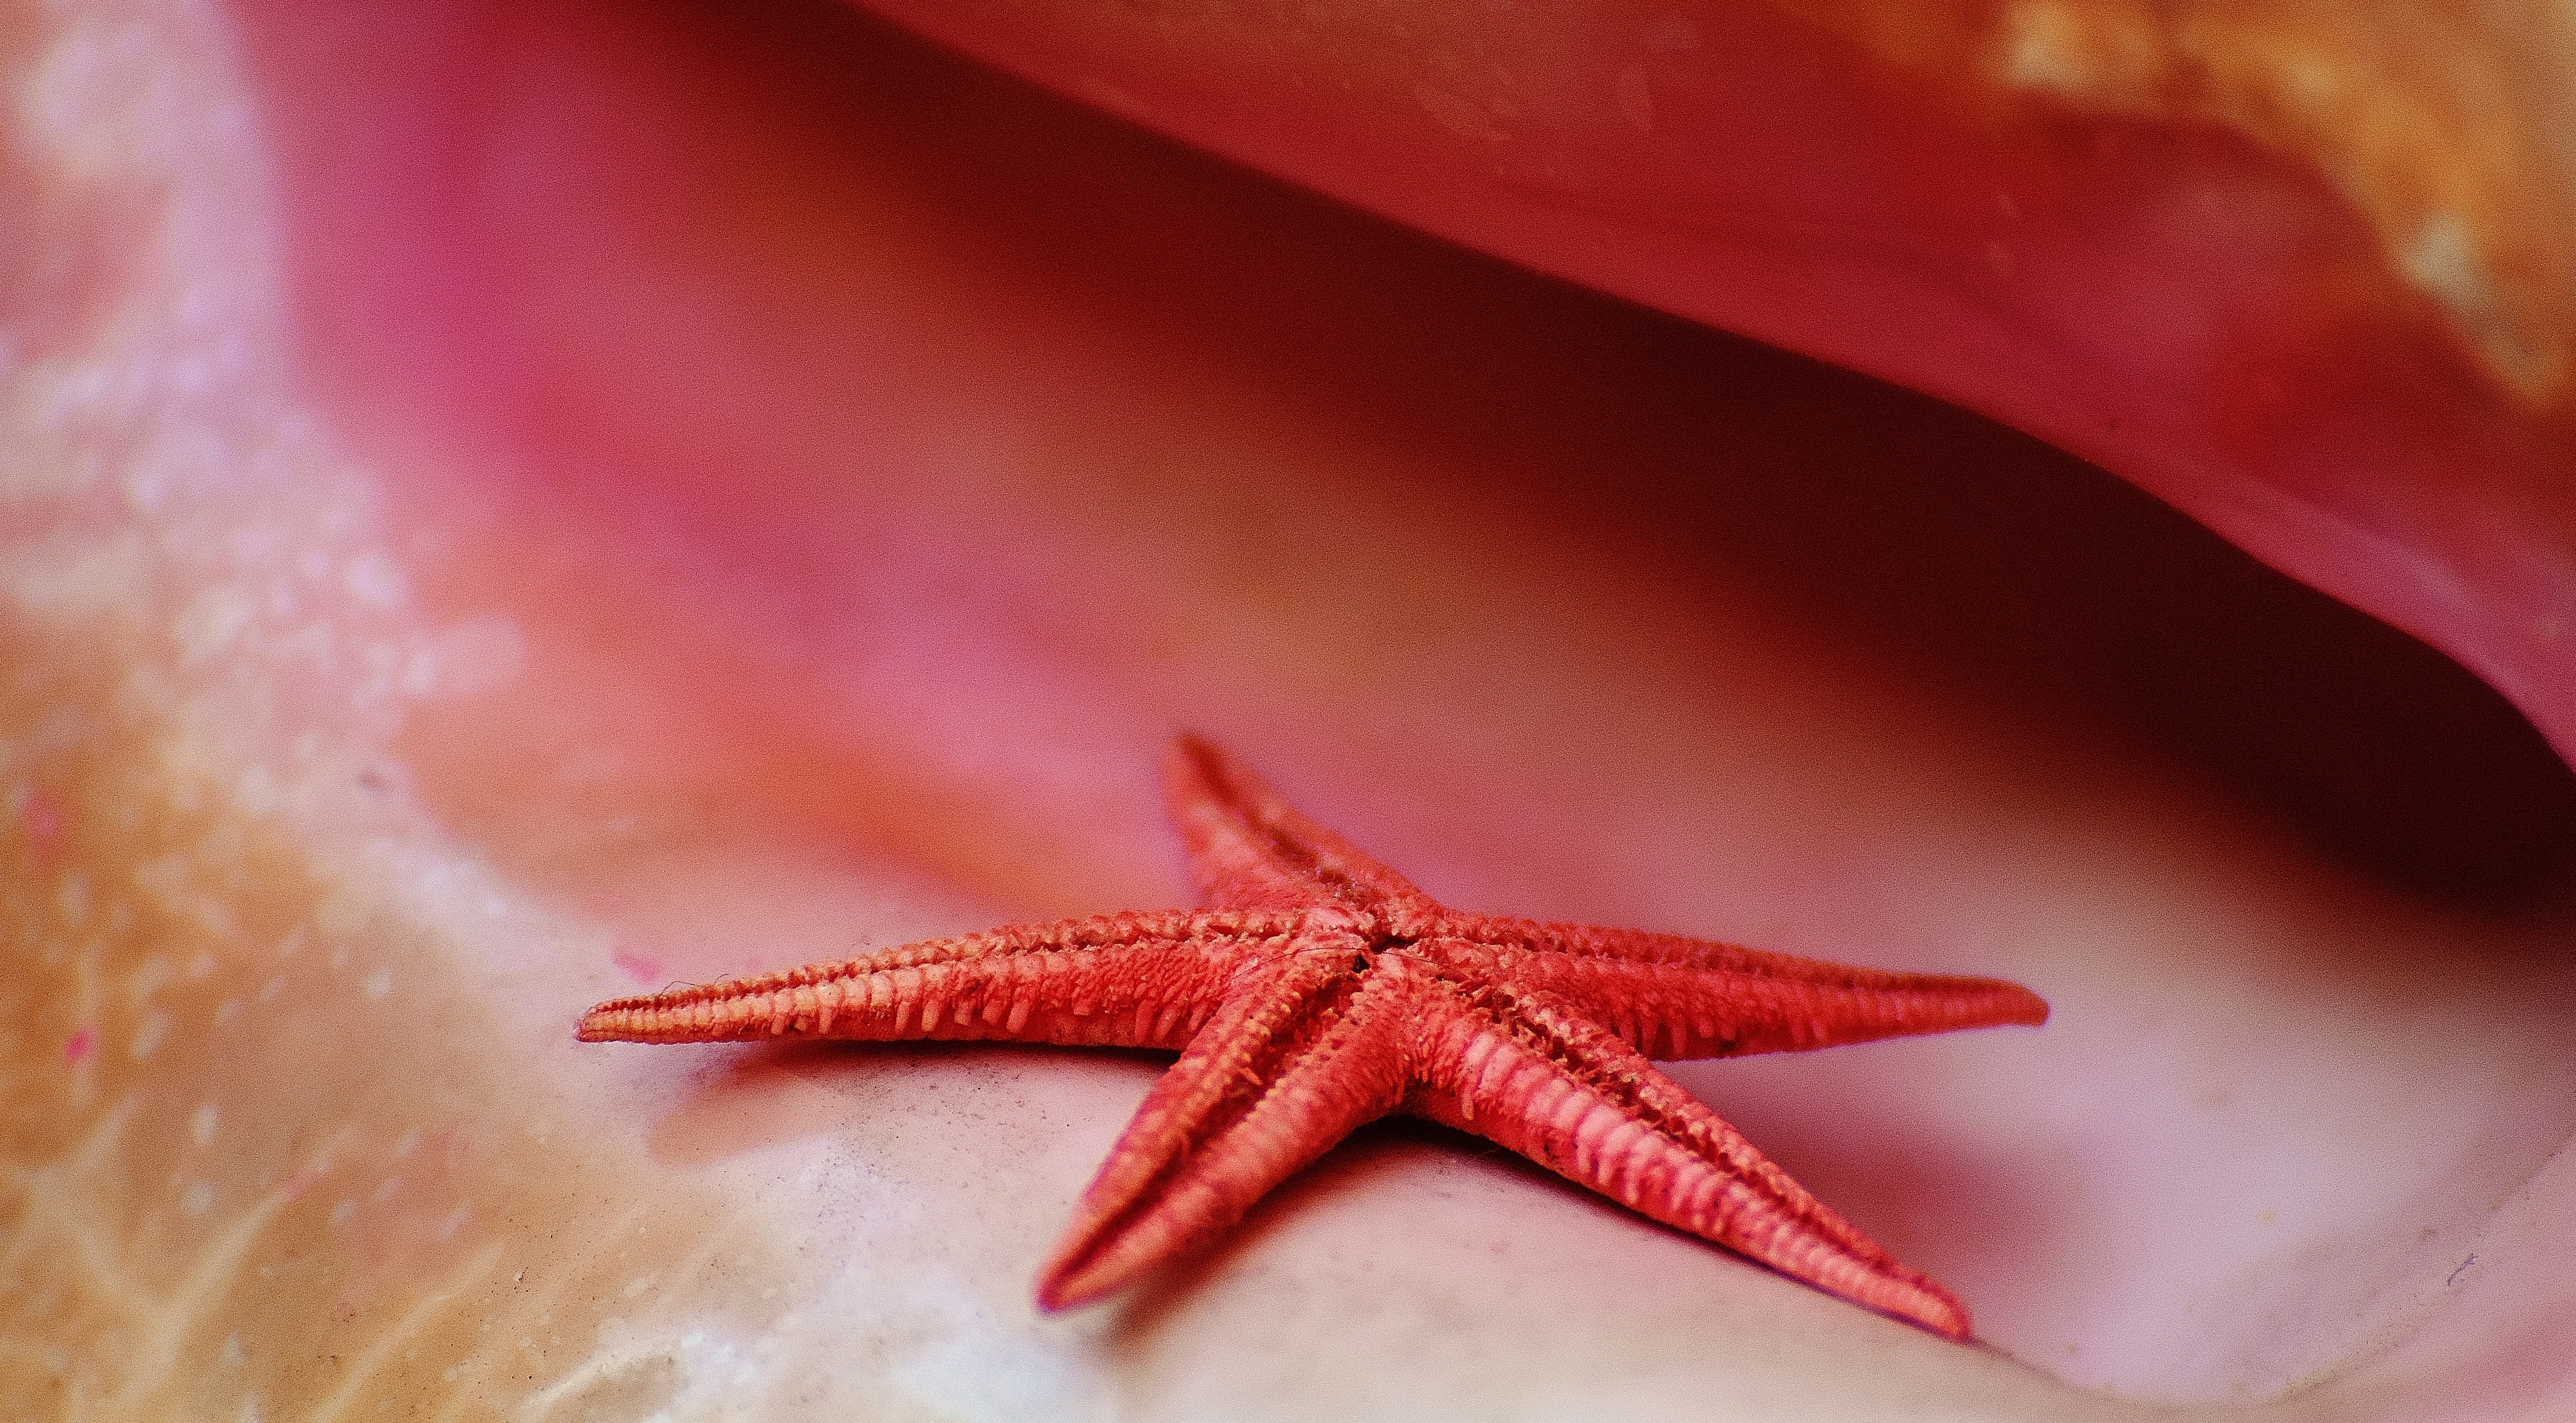
beach, sea, coast, nature, leaf, flower, petal, decoration, red, color, pink, starfish, shell, invertebrate, deco, close up, decorative, maritime, collect, flotsam, macro photography, echinoderm, marine invertebrates